Sons of Confederate Veterans

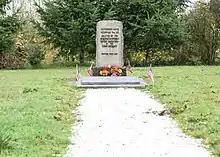
In 2007, this 1930s-era Jefferson Davis Highway marker was transferred from the city of Vancouver to the SCV.

Laura Martin Rose, a member of the United Daughters of the Confederacy and propagandist for the Ku Klux Klan, received an endorsement by resolution ("without a dissenting voice") of her 1914 book "The Ku Klux Klan or Invisible Empire" from the Sons of Confederate Veterans during the May 1914 SCV Reunion in Jacksonville, Florida, along with a SCV commitment to "have it placed into the schools throughout the South."